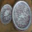
Label: plate